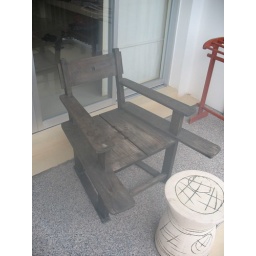
Birthing chair on balcony in Veranda Resort and Spa Hua Hin